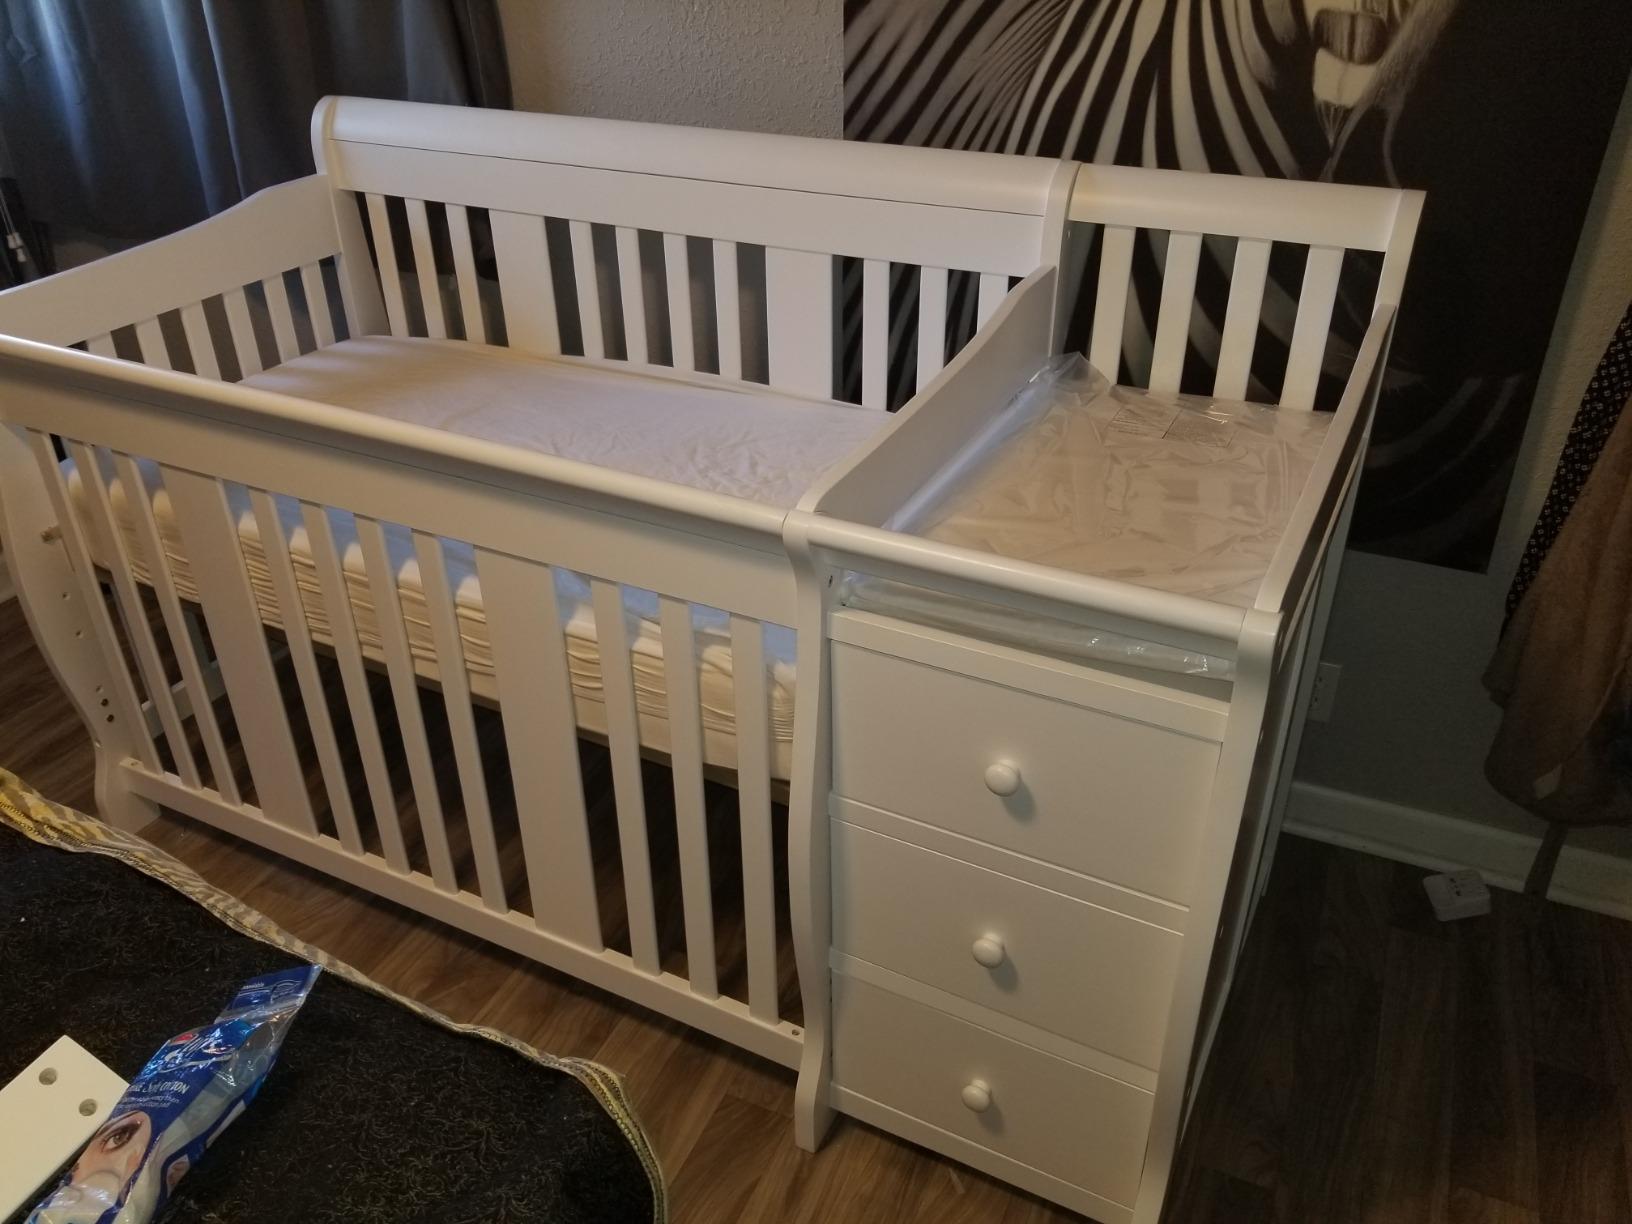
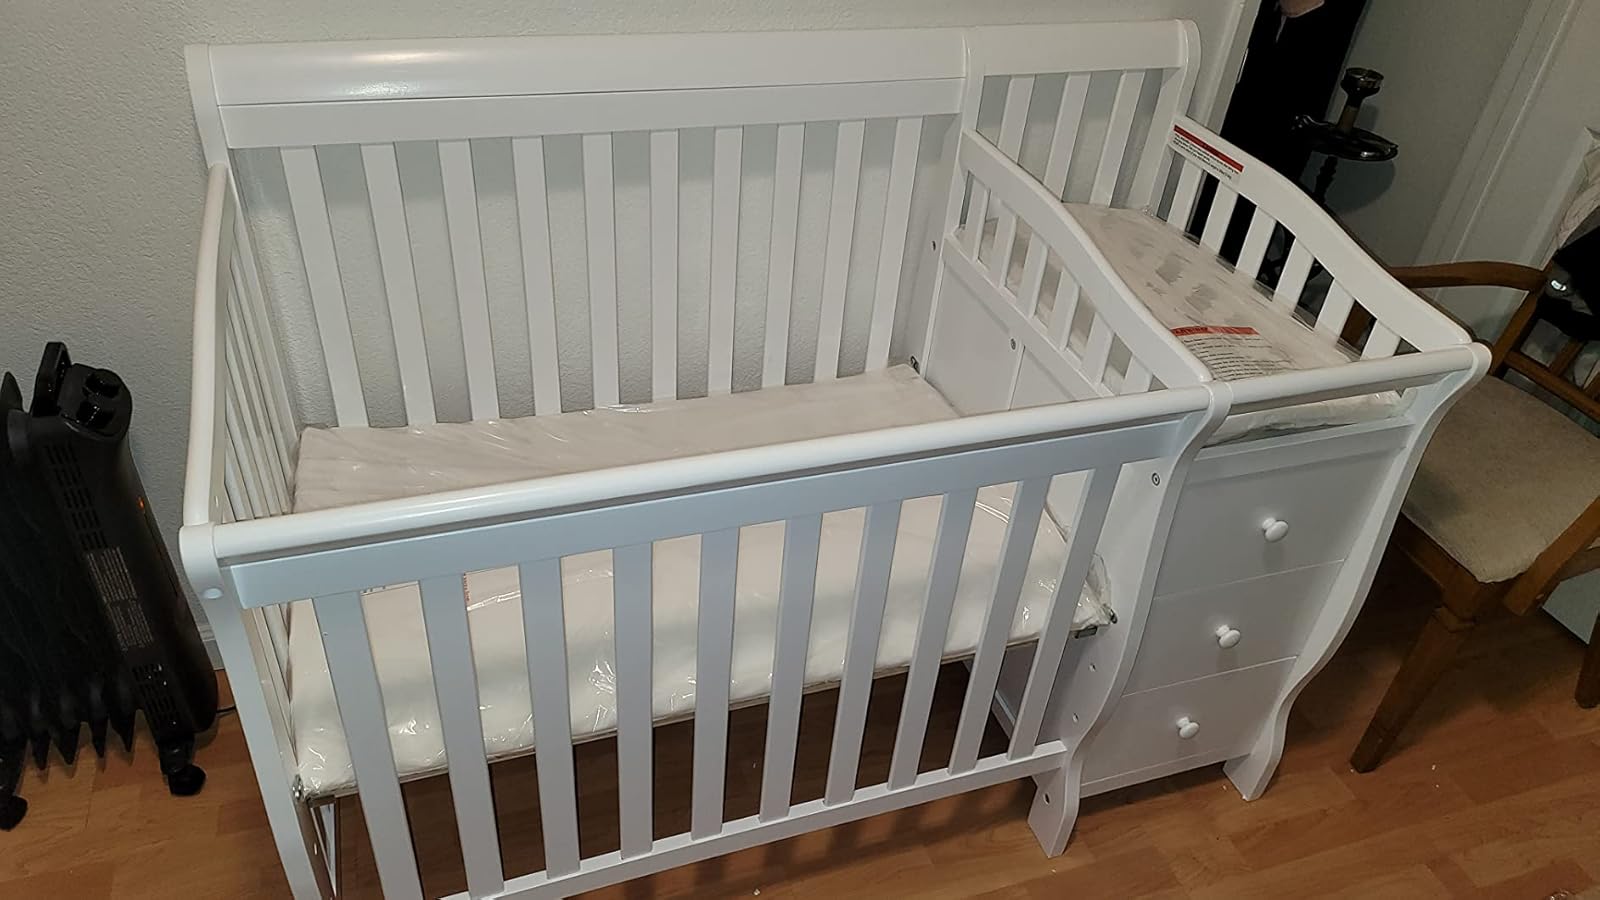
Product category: products_crib
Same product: yes